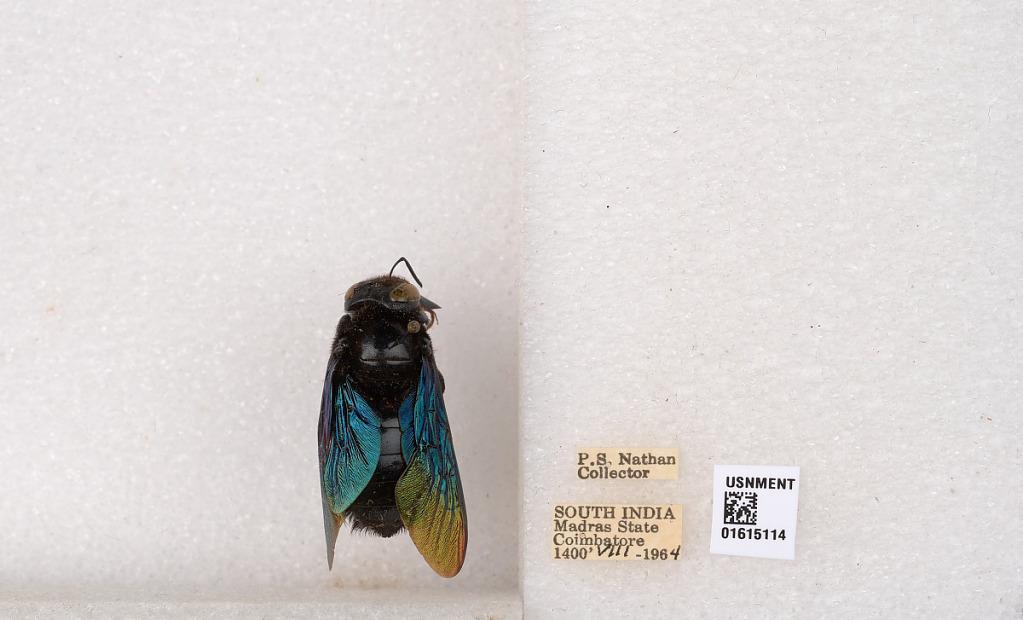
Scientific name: Xylocopa (Biluna) auripennis auripennis Lepeletier
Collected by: P. Nathan
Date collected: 1964-8-1
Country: India
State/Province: Tamil Nadu
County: Coimbatore
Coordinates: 10.9955, 76.9034